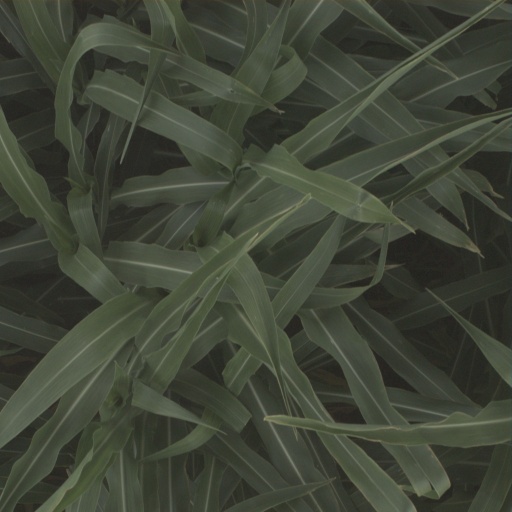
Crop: sorghum